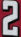
Number: 2